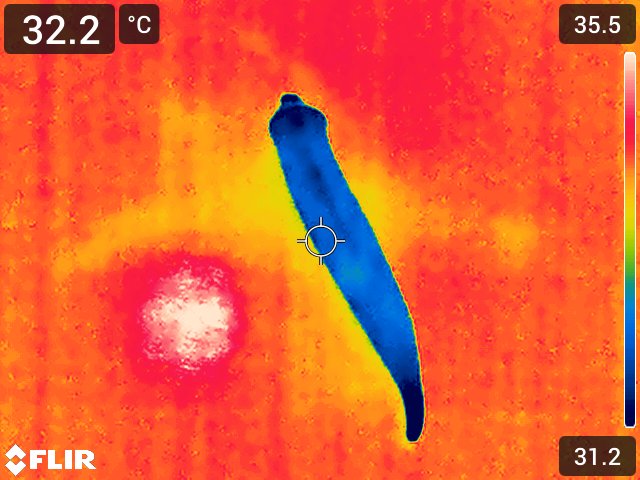
Maturity: adequate_matured